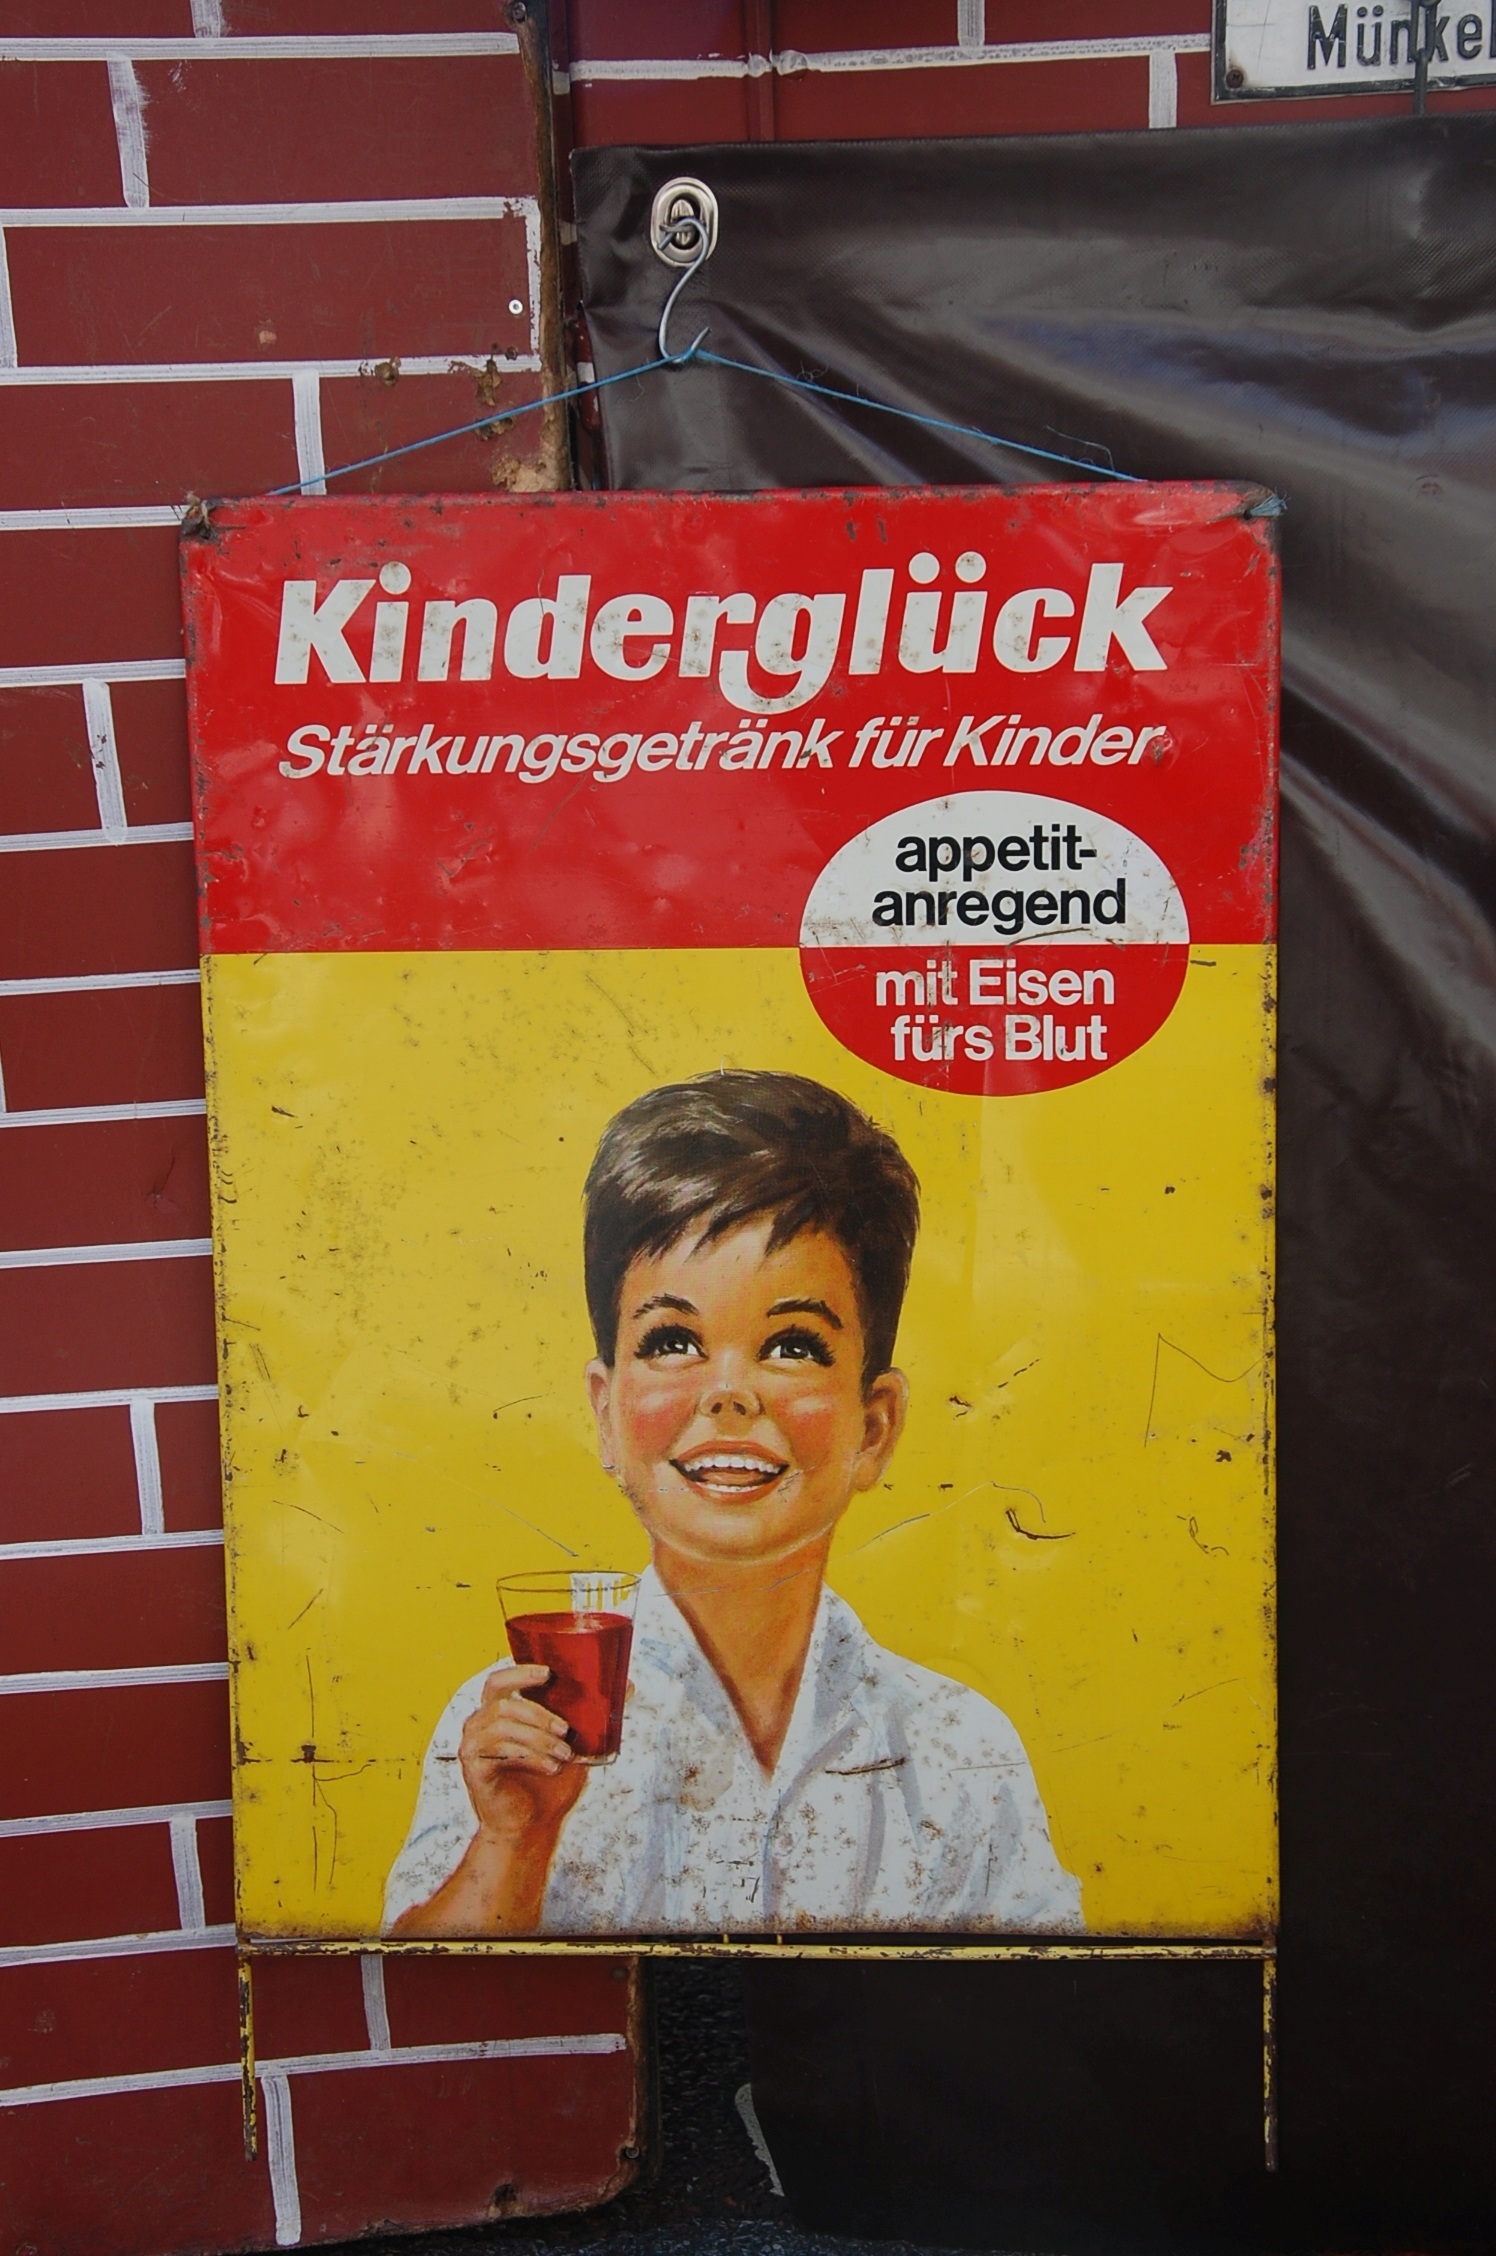
advertising, red, art, shield, signs, poster, enamel, advertising sign, pediatrics